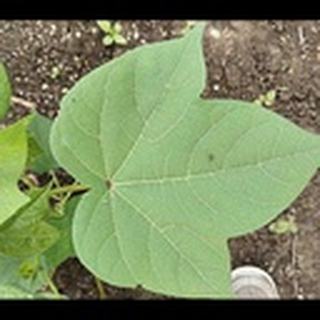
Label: healthy_cotton